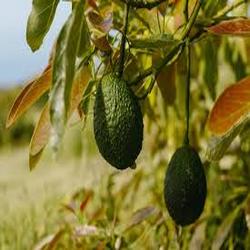
Label: Avocado